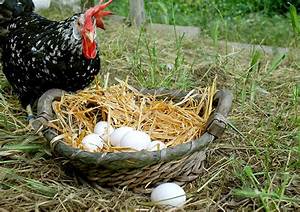
Label: gallina